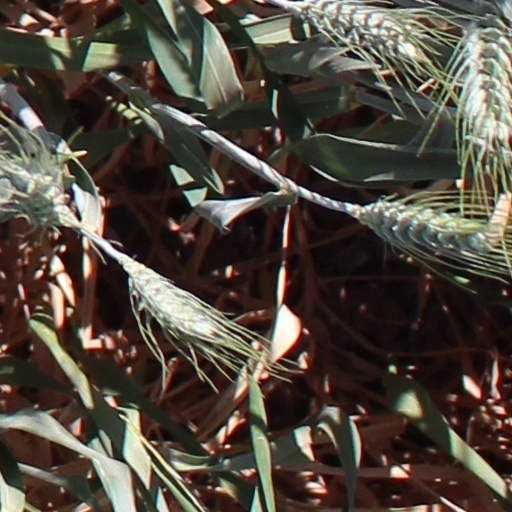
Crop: wheat